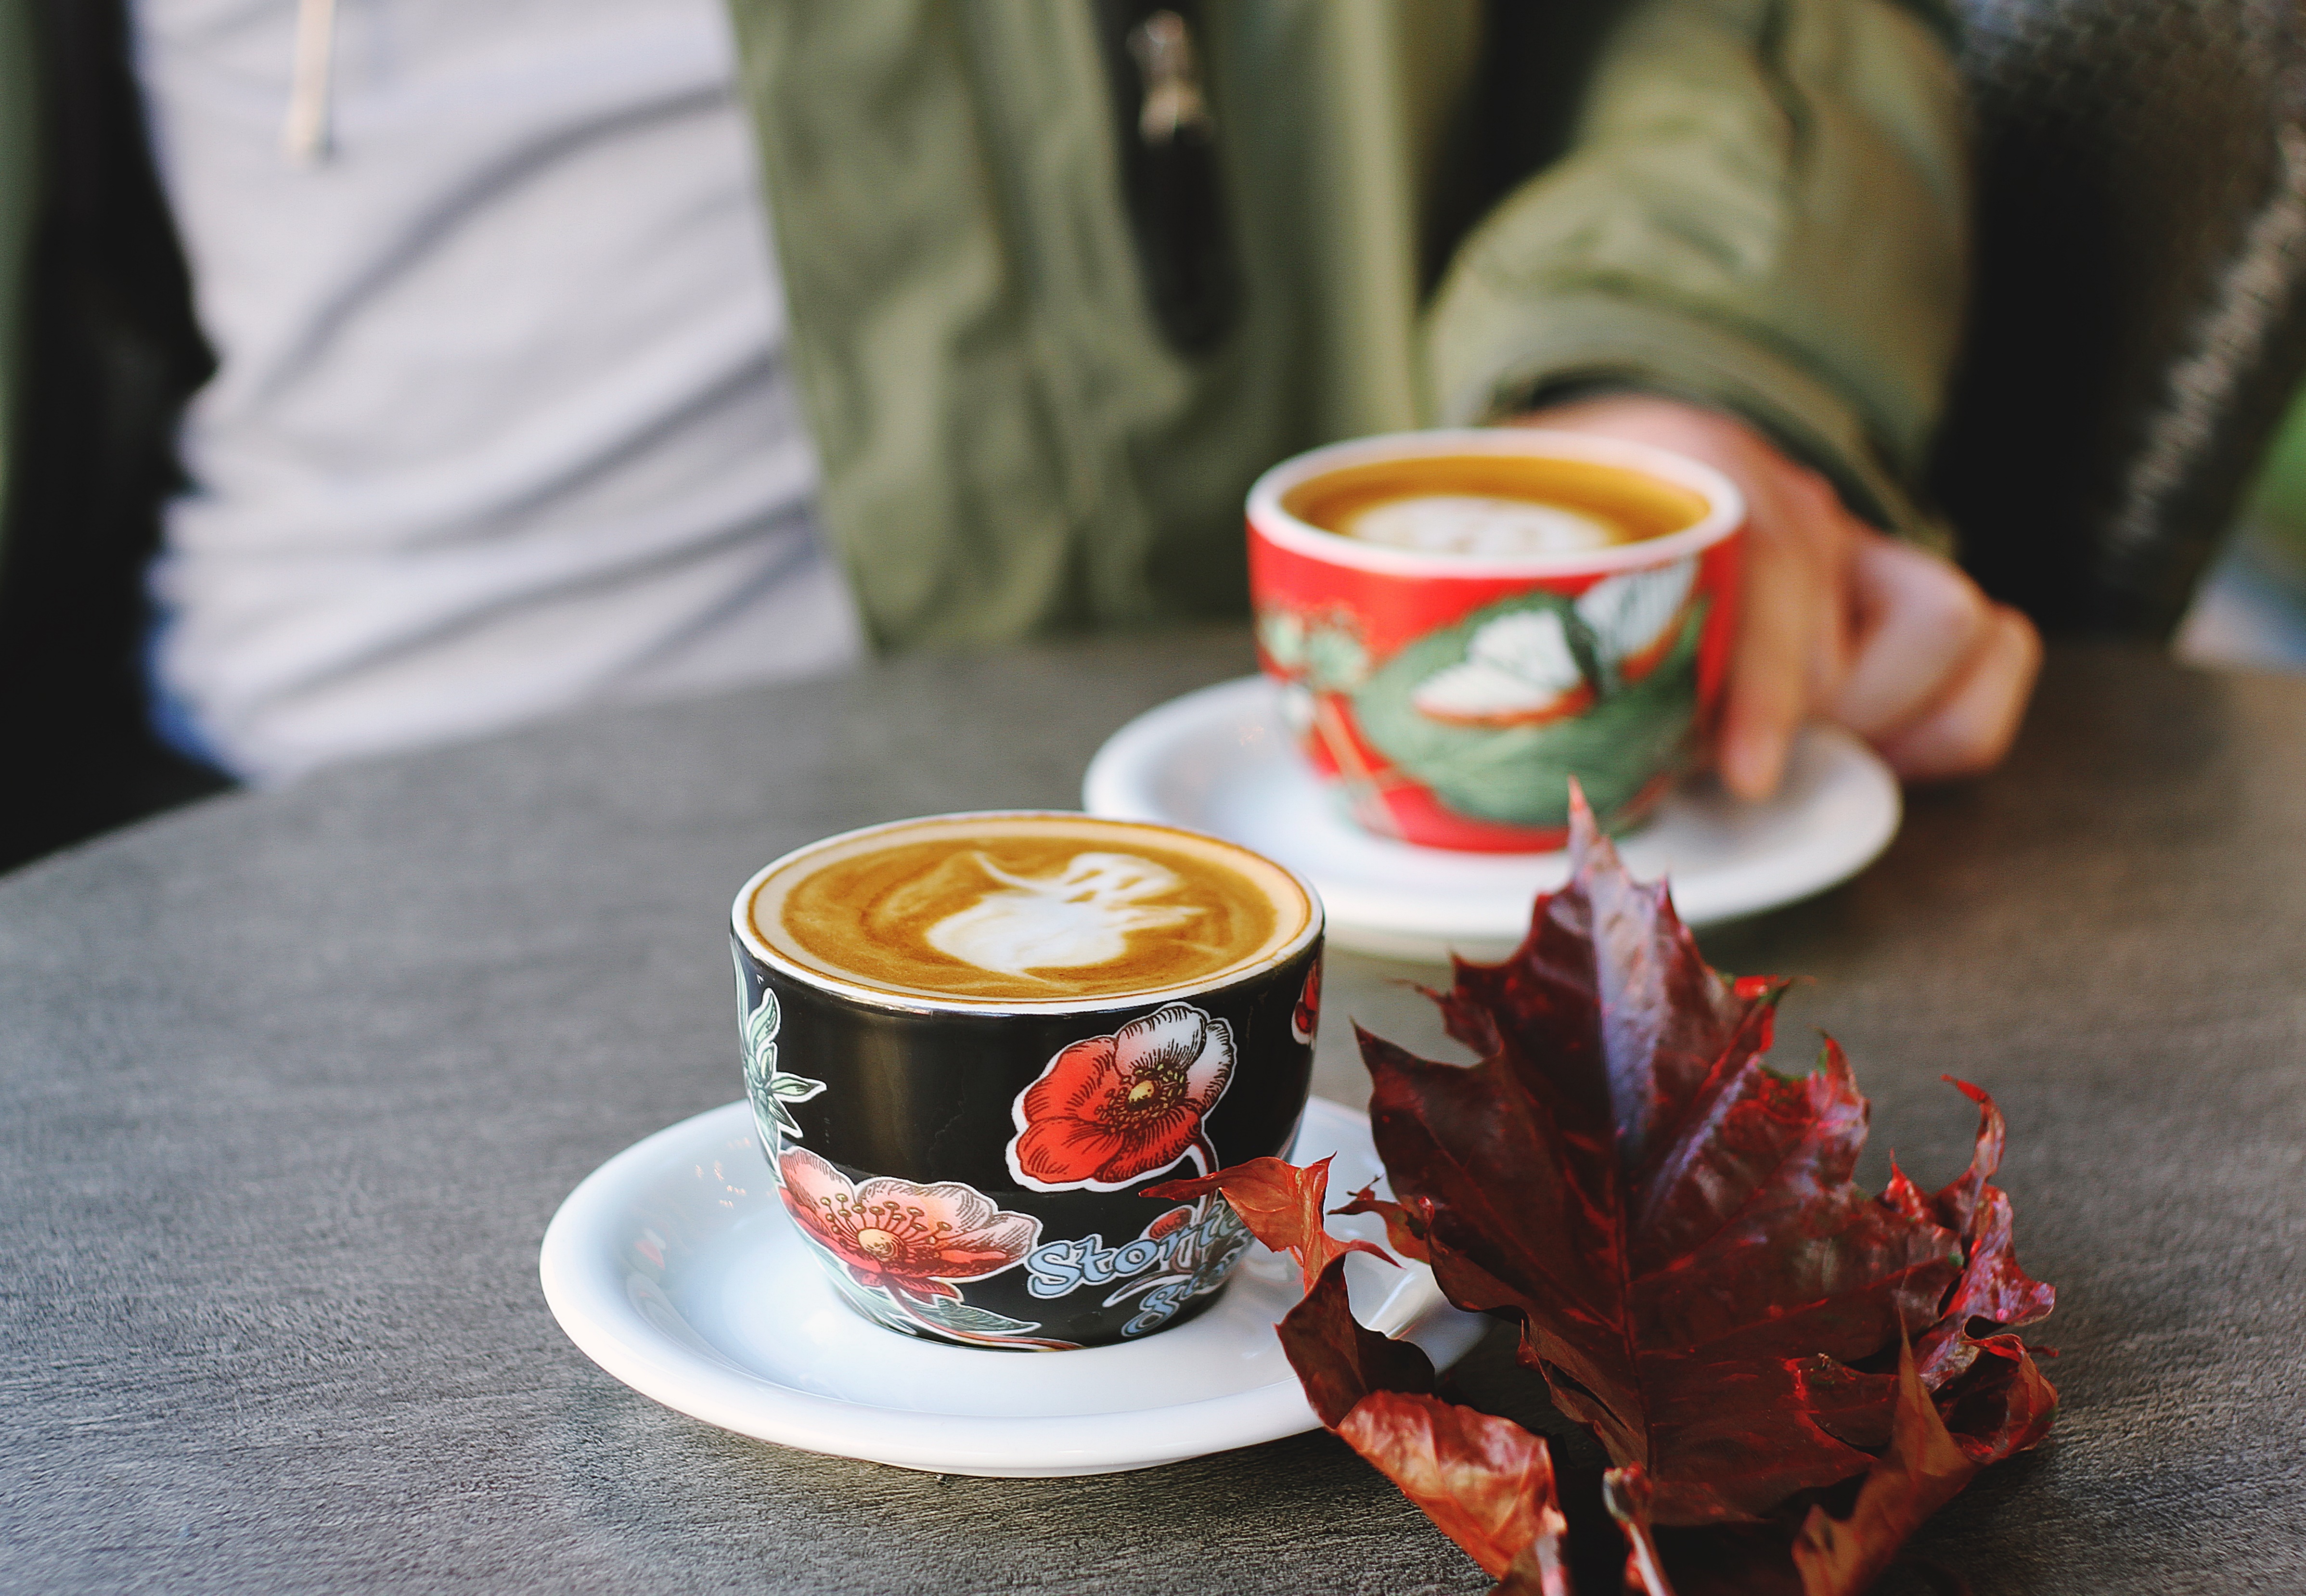
coffee, fall, latte, meal, food, produce, drink, mug, ghost, sense